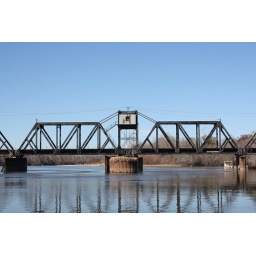
Old railroad swing bridge over the Pearl River in St. Tammany Parish, Louisiana.